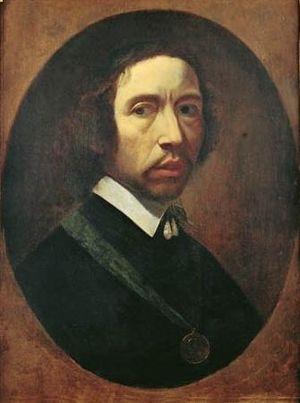
Job Adriaensz Berckheyde est un peintre néerlandais de l'École hollandaise du XVIIᵉ siècle. Il est né le 27 janvier 1630 à Haarlem et mort le 23 novembre 1693 dans cette même ville. Il est le frère aîné du peintre Gerrit Adriaensz Berckheyde.